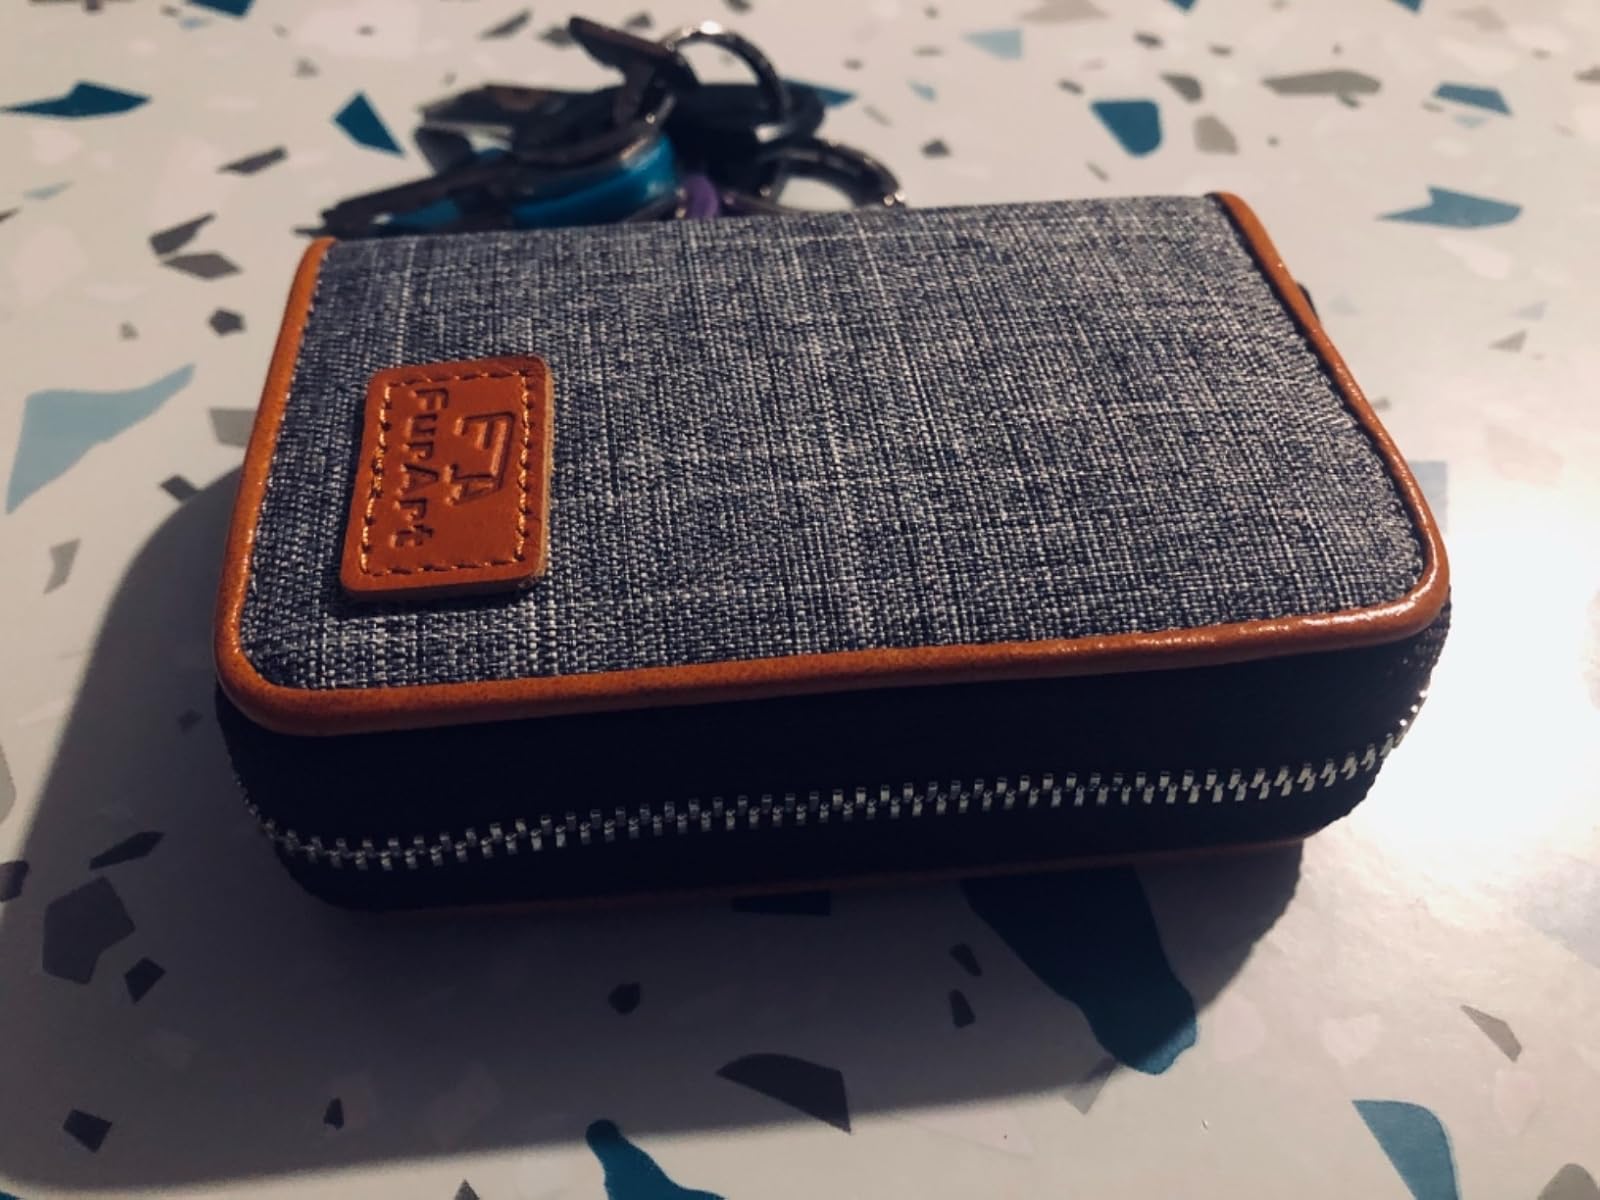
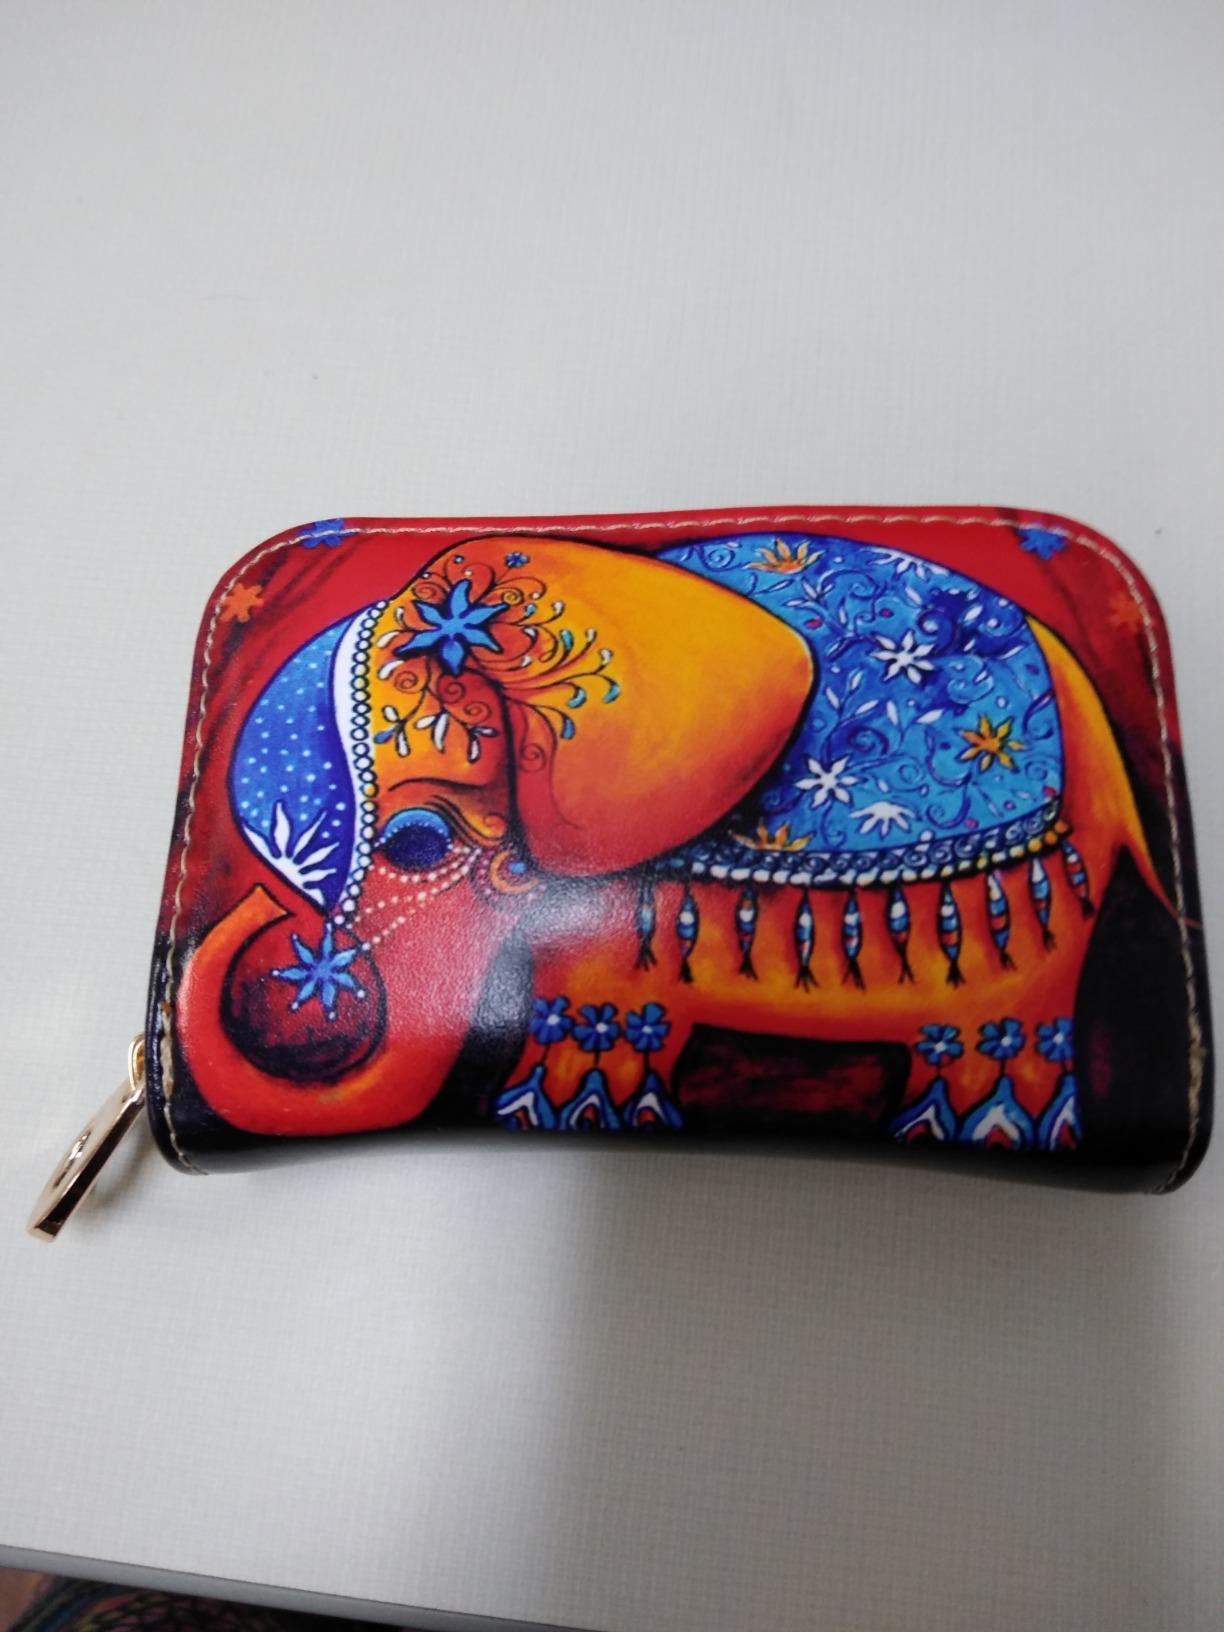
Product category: accessories_keychain
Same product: no